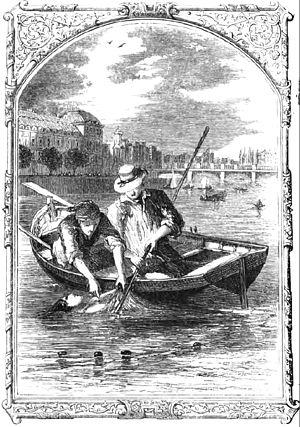
Le Mystère de Marie Roget est une nouvelle de l'écrivain américain Edgar Allan Poe, parue en trois parties en novembre 1842, décembre 1842 et février 1843 dans le Ladies' Companion et traduite en français par Charles Baudelaire pour le recueil Histoires grotesques et sérieuses. Le nom complet de la nouvelle est Le Mystère de Marie Roget, pour faire suite à Double assassinat dans la rue Morgue : le lien entre les deux nouvelles tient au personnage d'Auguste Dupin qui mène l'enquête sur une affaire qui dépasse les capacités de la police.
Mary Cecilia Rogers, née vers 1820, trouvée morte le 28 juillet 1841, également appelée la « Beautiful Cigar Girl », est une jeune femme victime d'un meurtre au XIXᵉ siècle, dont l'histoire a connu un retentissement dans l'ensemble des États-Unis. Elle a inspiré à Edgar Allan Poe la nouvelle Le Mystère de Marie Roget, l'un des textes pionniers du roman policier.